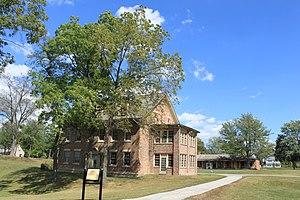
Voici la liste des lieux historiques nationaux du Canada situé en Ontario. En mai 2012, on compte 263 lieux historiques nationaux en Ontario, dont 37 sont administrés par Parcs Canada. À ce nombre, il faut ajouter aussi cinq sites qui ont perdu leur désignation. Pour les villes de Toronto, Ottawa et Kingston voir :